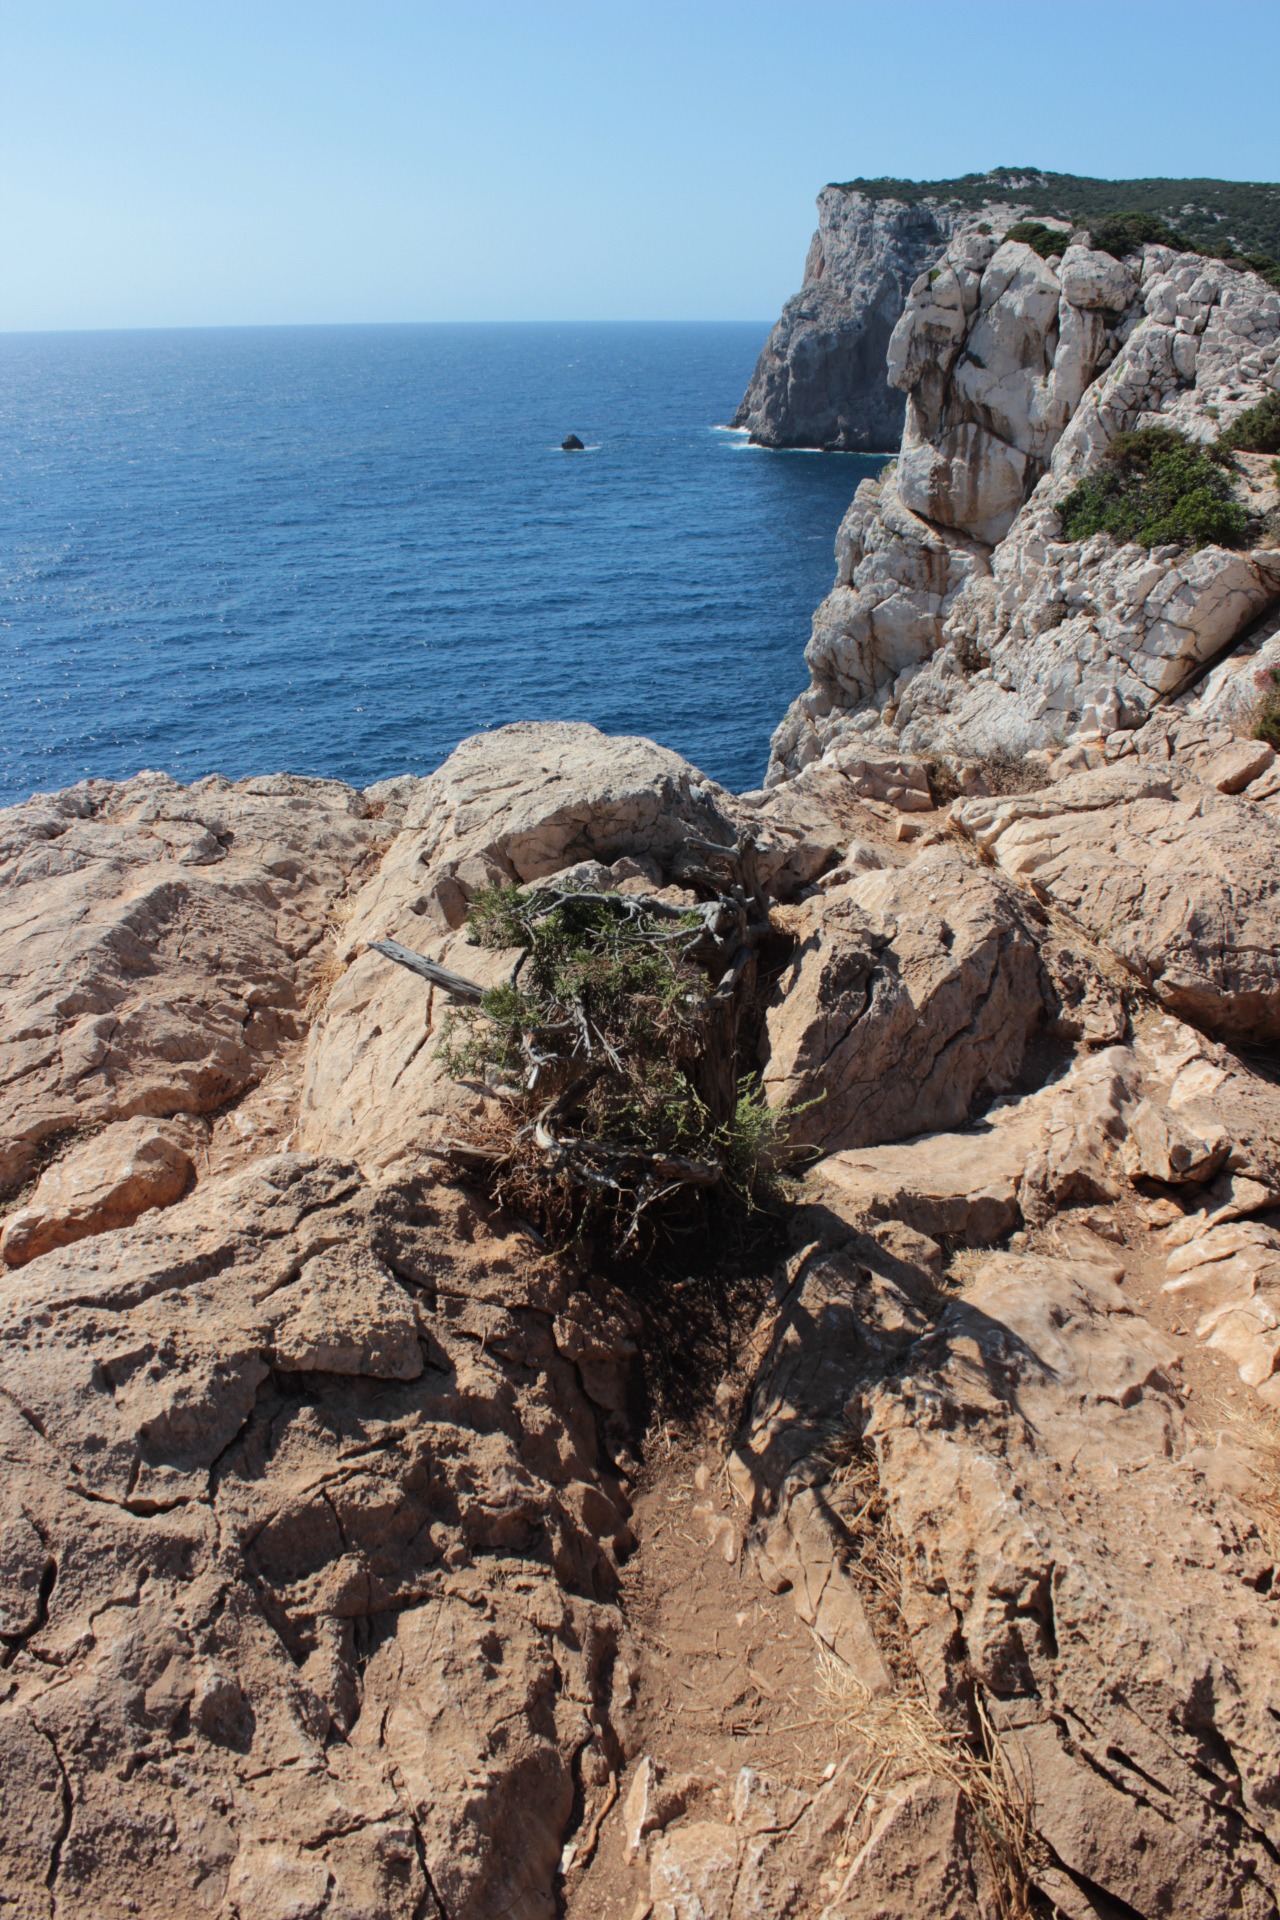
landscape, sea, coast, rock, ocean, shore, vacation, formation, cliff, tower, bay, stack, terrain, geology, cape, wadi, sardinia, landform, capo caccia